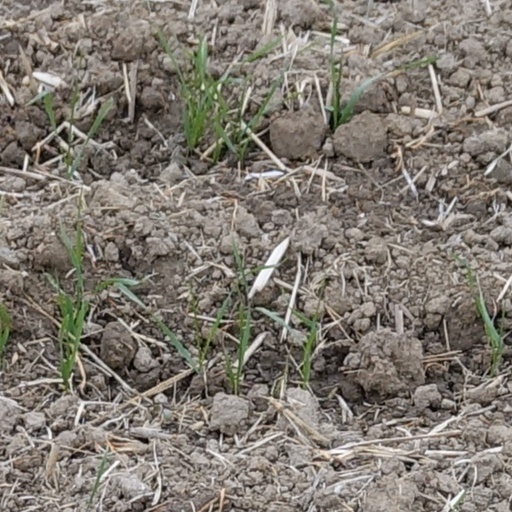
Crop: wheat